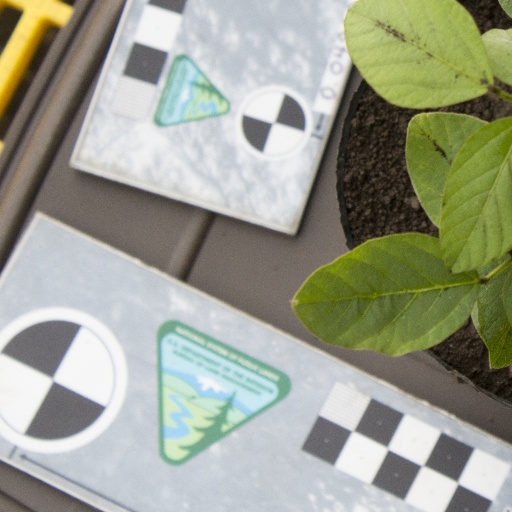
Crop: soybean